Bright: Samurai Soul

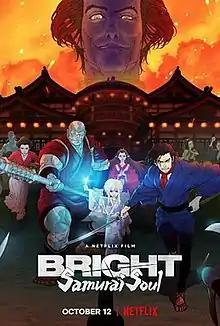
Official release poster

Bright: Samurai Soul is a 2021 adult animated action film directed by Kyōhei Ishiguro and written by Michiko Yokote. It serves as a spin-off of "Bright" (2017). The film stars the voices of Yūki Nomura, Daisuke Hirakawa, Shion Wakayama, Miyavi, Maaya Sakamoto, Kenjiro Tsuda, Chafurin, Mamoru Miyano, and Kenichi Suzumura while the English dub consists of Simu Liu, Fred Mancuso, Yuzu Harada, Matt Yang King, Victoria Grace, Keone Young, and Paul Nakauchi. The film was released by Netflix on October 12, 2021.